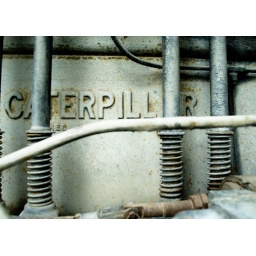
An old engine from a piece of equipment of the side of a mountain road in Colorado....